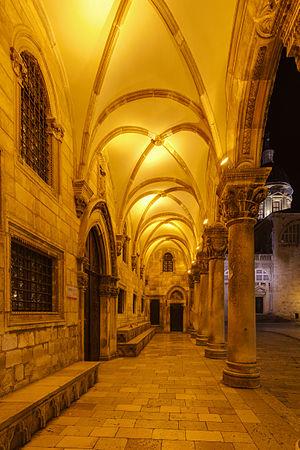
Le Palais du Recteur est un palais situé dans la vieille ville de Dubrovnik. Comme son nom l'indique, il servait de siège au Recteur de la République de Raguse entre le XIVᵉ siècle et 1808. Il fut aussi le siège du Conseil Mineur et de l'administration de l'Etat. En outre, il a abrité une salle d'armes, des magasins de poudre, une maison de correction et une prison.